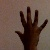
The image shows a hand gesture representing the number 5 in Indian Sign Language.